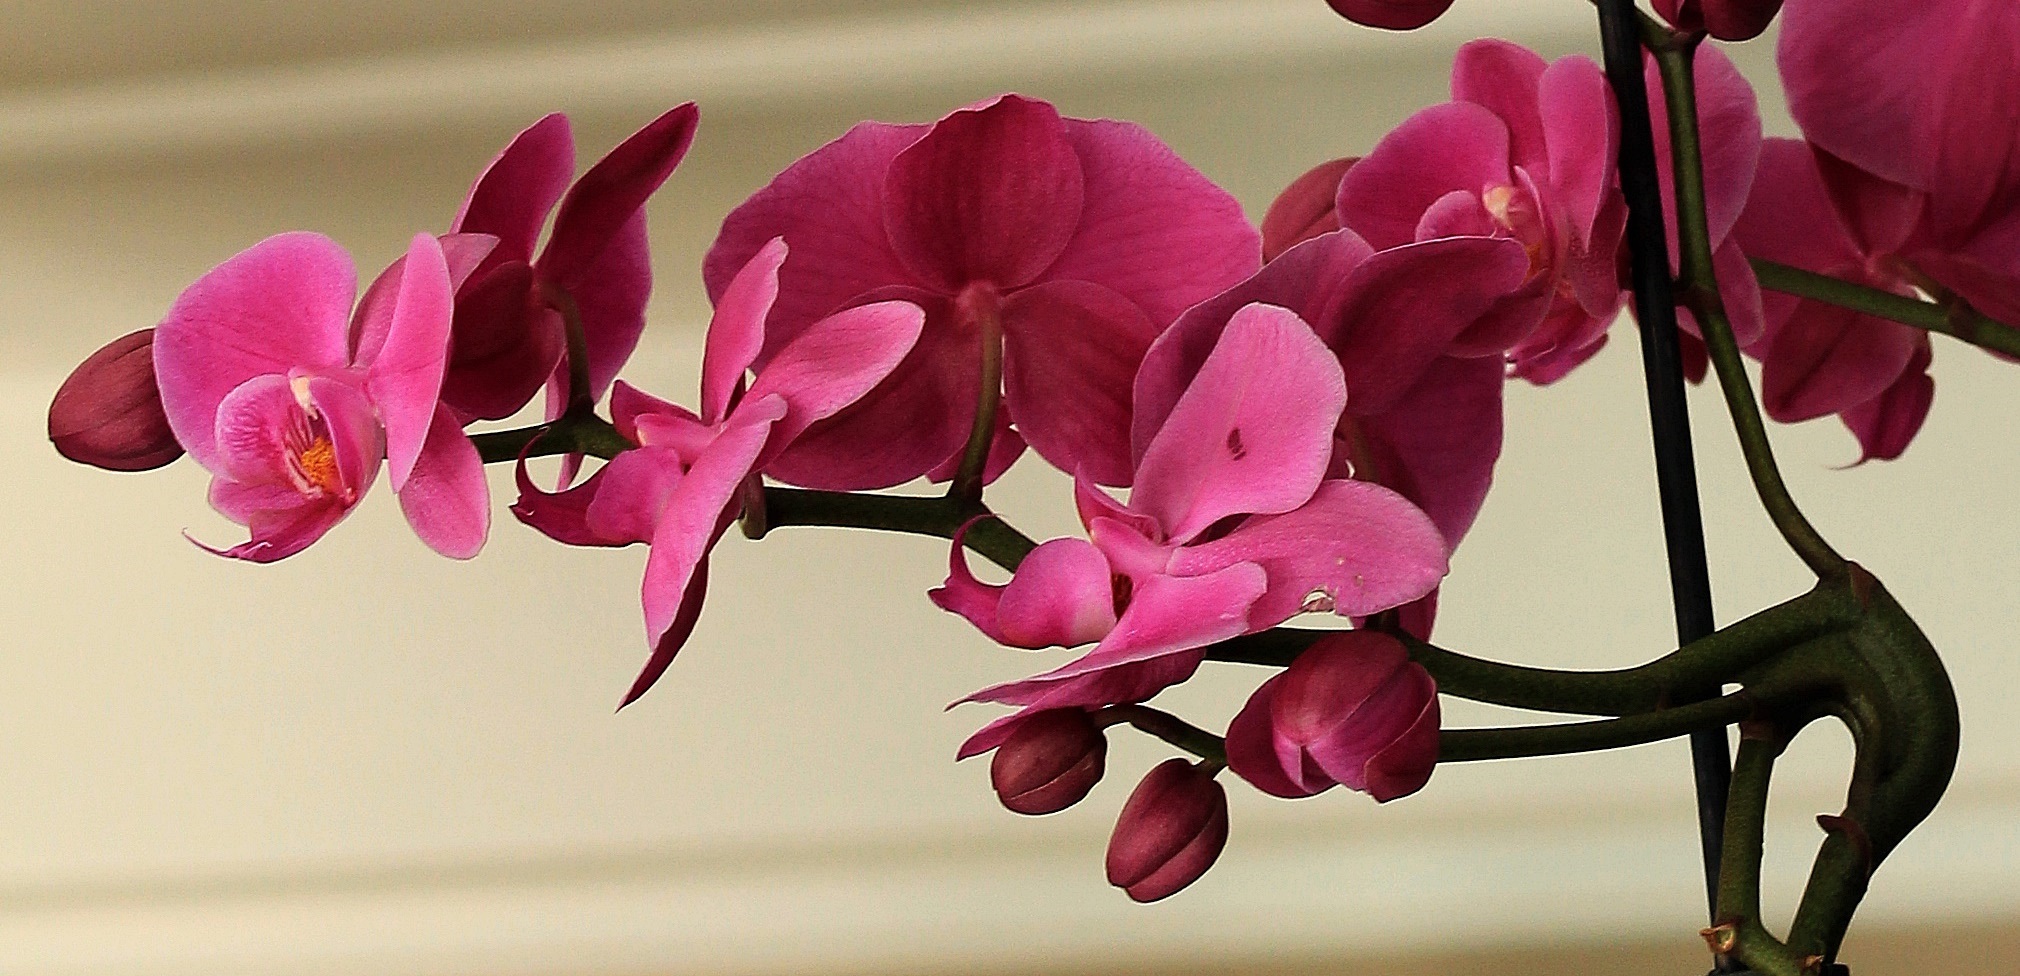
blossom, plant, flower, petal, bloom, spring, red, botany, pink, flora, orchid, cyclamen, floristry, macro photography, flowering plant, land plant, moth orchid